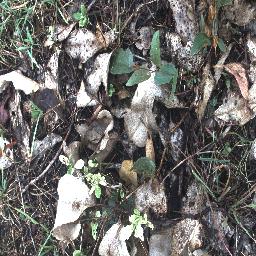
Label: negative